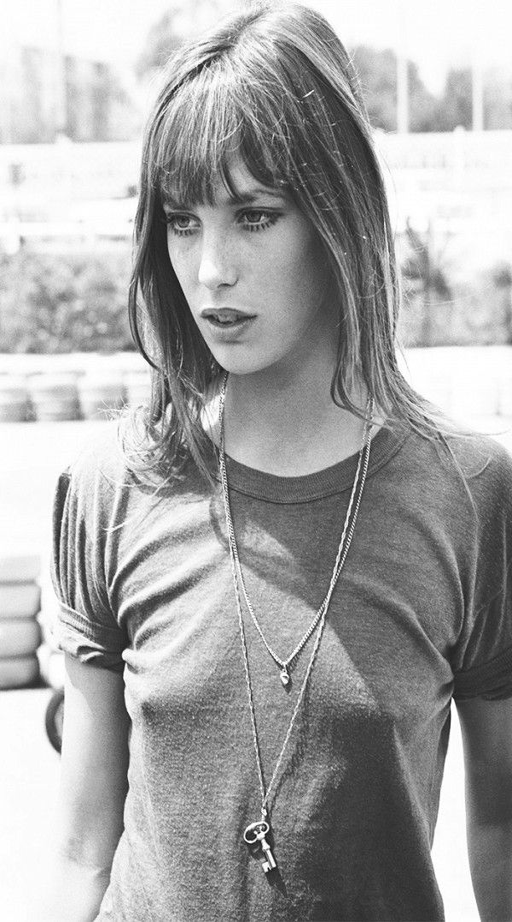
actor in layered necklaces and a tee